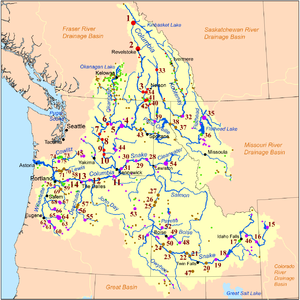
Liste de barrages sur le bassin du Columbia classés de l'amont à l'aval sur le fleuve Columbia et la rivière Snake.